Missing middle housing

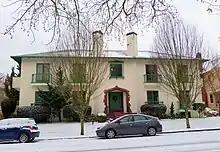
A historic four-plex in Portland, Oregon

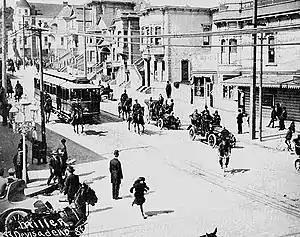
Police escorting a scab-driven streetcar during the San Francisco Streetcar Strike of 1907. A number of streetcar strikes broke out in the United States during the early 20th century.

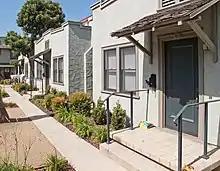
A Bungalow Court development where several small homes surround a central garden

At the end of the 19th and beginning of the 20th century, Canadian and American cities with few exceptions, most notably New York and Chicago which already had many tall buildings, were not dramatically different in form from their European counterparts. They had a relatively small physical footprint compared to their population size, and buildings were largely 3-7 stories tall surrounded by a relatively modest ring of streetcar suburbs.